Cenk Tosun

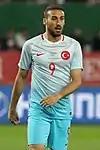
Tosun with Turkey in 2016

Tosun made his senior international debut for Turkey on 15 October 2013, replacing Selçuk İnan for the final 16 minutes of a 2–0 loss to the Netherlands in a 2014 FIFA World Cup qualifying match at the Şükrü Saracoğlu Stadium in Istanbul; the result ended the Turks' hope of qualification. On 13 November 2015, he scored his first international goal, the winner in a 2–1 friendly triumph away to Qatar. He added another two goals on 24 March 2016 in a 2–1 friendly win over Sweden in Antalya.